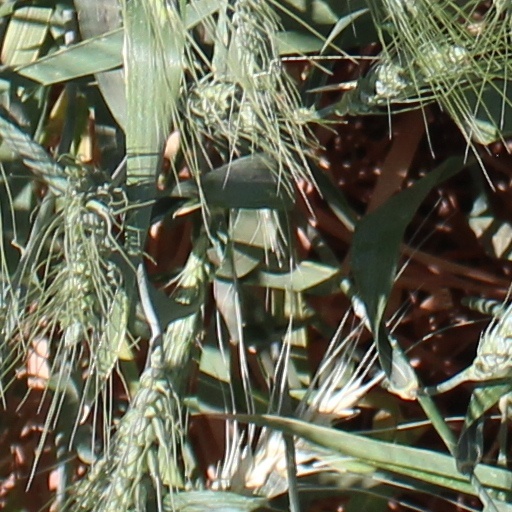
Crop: wheat